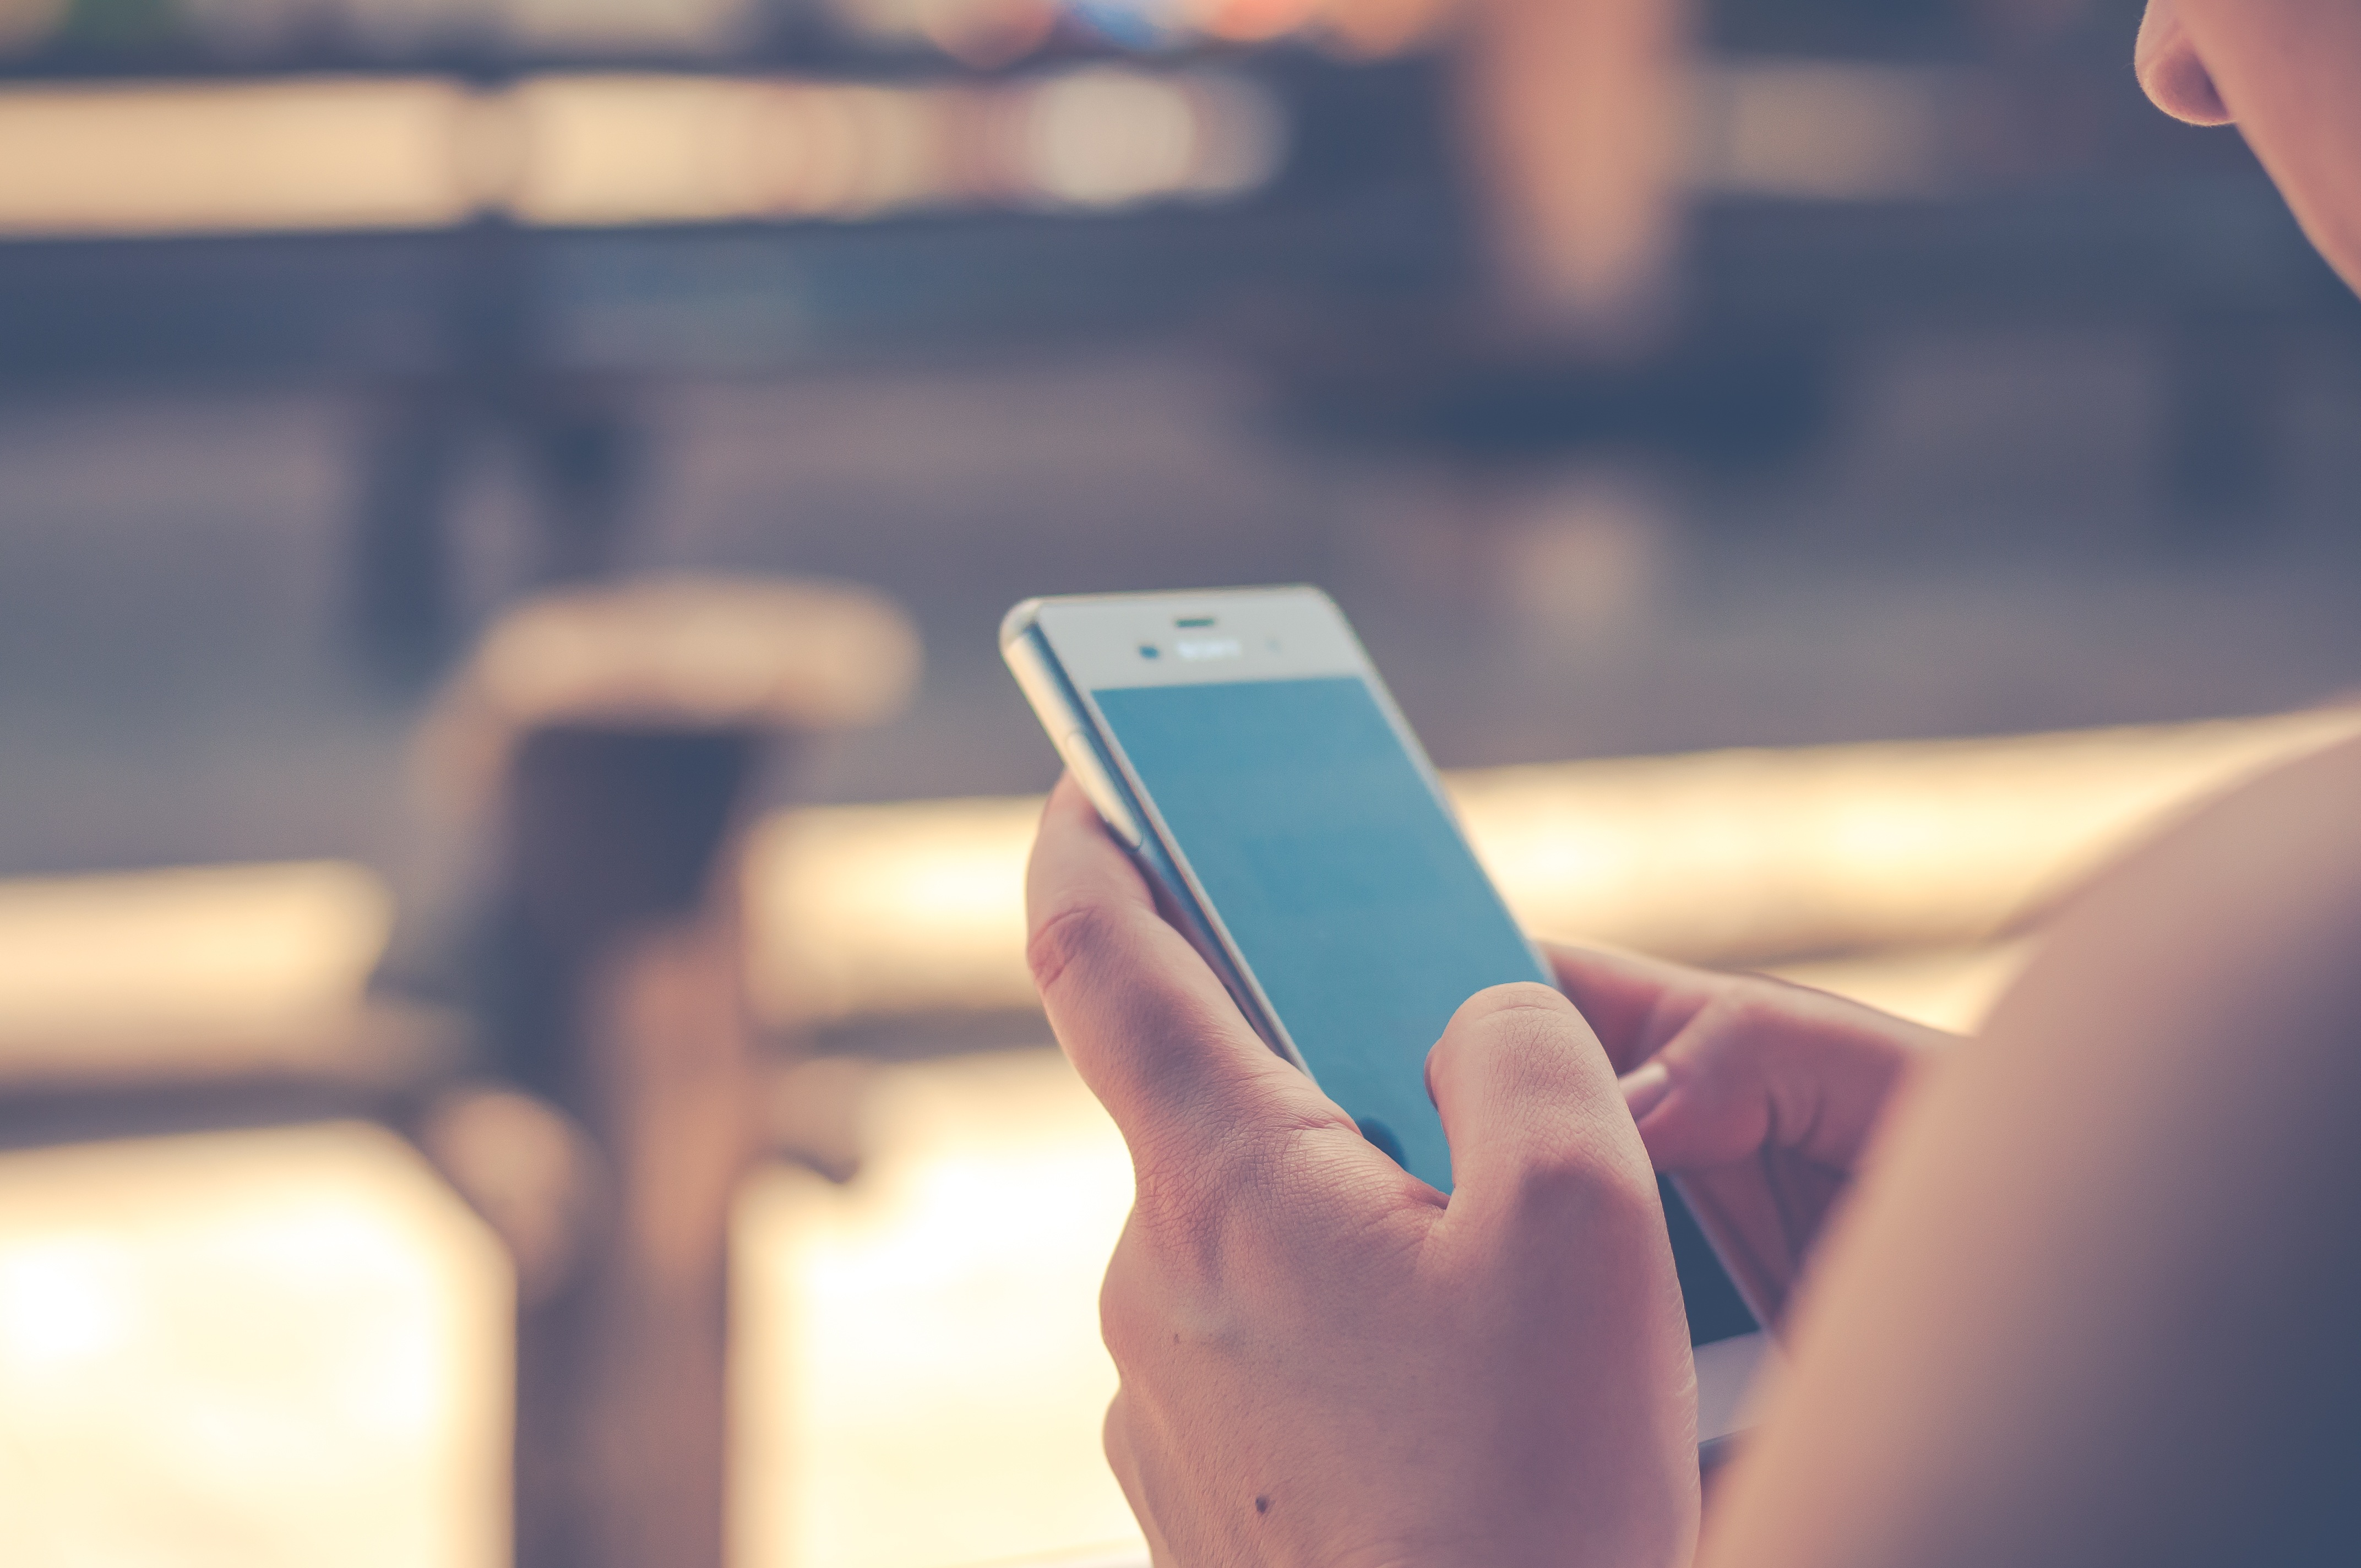
smartphone, writing, work, hand, screen, light, woman, technology, white, finger, equipment, phone, color, clean, telephone, gadget, blue, empty, mobile phone, electronic, close up, use, electronics, hands, glasses, skin, sony, xperia, fast, shape, cell, from, mock up, electronic equipment, to write, cellular phone, sense, text messaging, portable communications device, communication device